Efforts to impeach George W. Bush

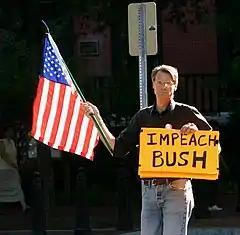
A protester calling for the impeachment of Bush on June 16, 2005

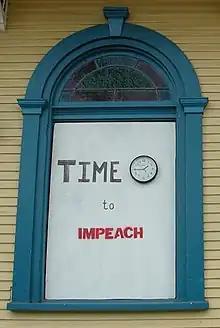
Window display in New Orleans calling for impeachment in March 2006

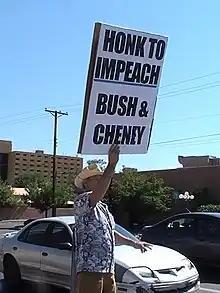
Man protesting in Albuquerque, New Mexico in support of impeaching both Bush and Vice President Dick Cheney in July 2008

During the presidency of George W. Bush, several American politicians sought to either investigate Bush for possible impeachable offenses, or to bring actual impeachment charges on the floor of the United States House of Representatives Judiciary Committee. The most significant of these efforts occurred on June 10, 2008, when Congressman Dennis Kucinich, along with co-sponsor Robert Wexler, introduced 35 articles of impeachment against Bush to the U.S. House of Representatives. The House voted 251 to 166 to refer the impeachment resolution to the Judiciary Committee on June 11, where no further action was taken on it. Bush's presidency ended on January 20, 2009, with the completion of his second term in office, rendering impeachment efforts moot.